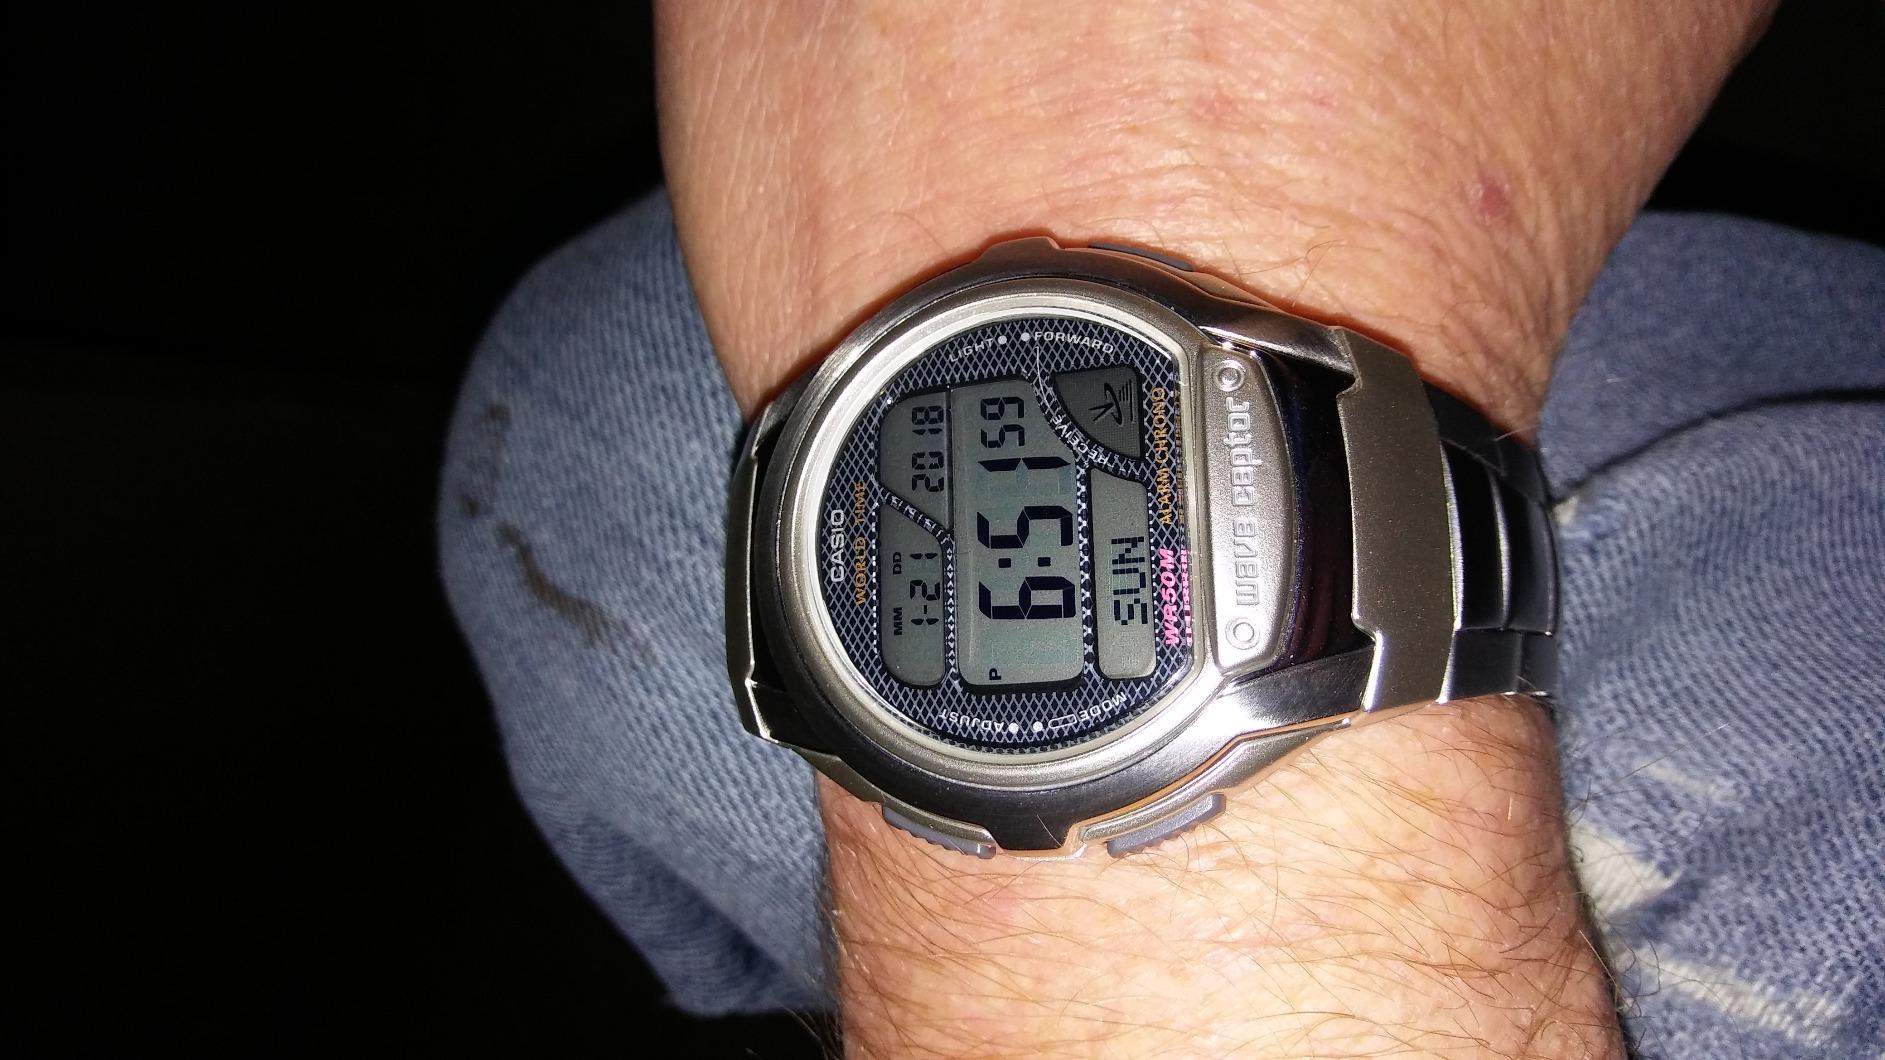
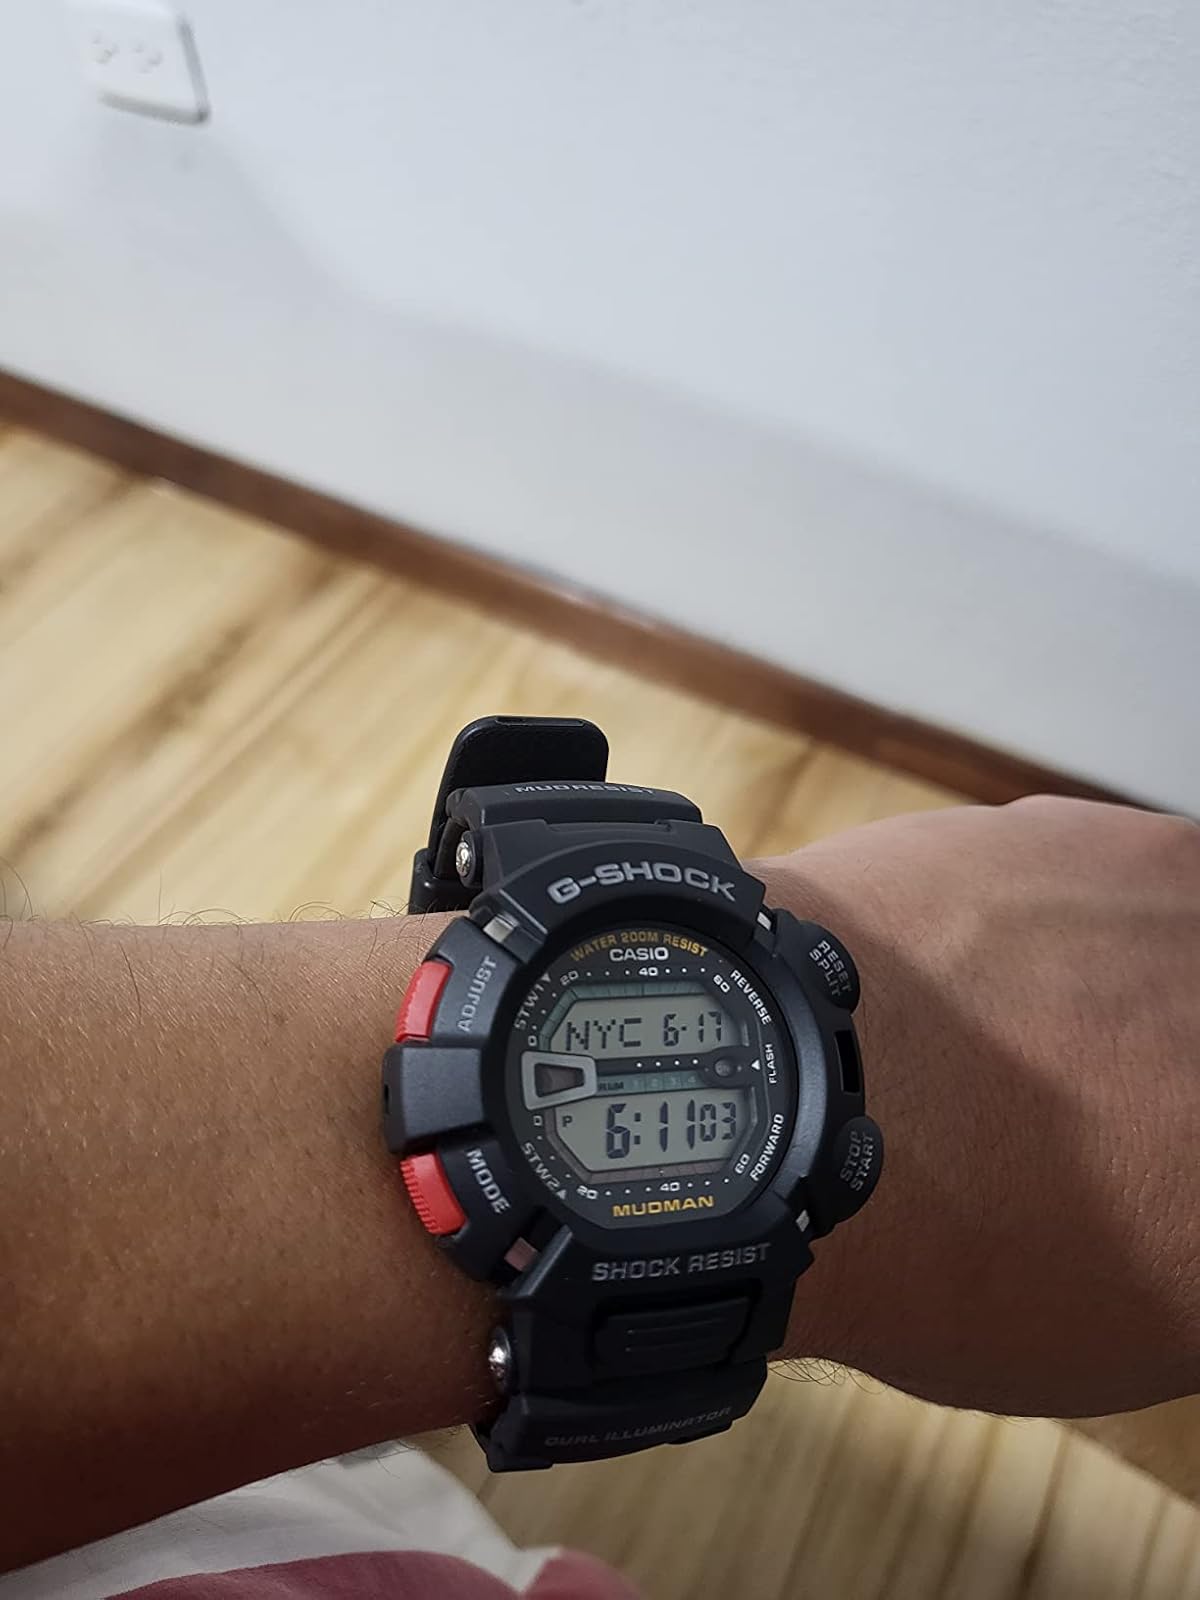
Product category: accessories_watch
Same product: no